Answer in natural language. Considering the relative positions, where is Television (highlighted by a red box) with respect to blue two-seater sofa with green and blue cushions (highlighted by a blue box)? Choose between the following options: left or right
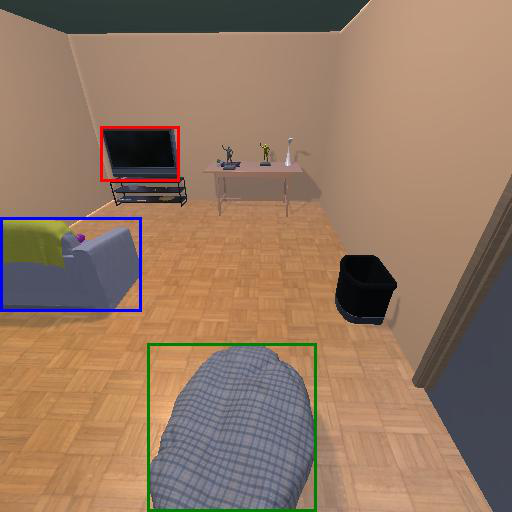
<answer>right</answer>